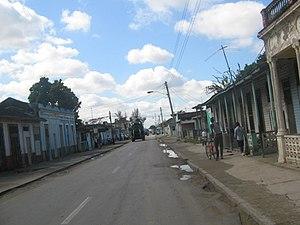
Cruces est une municipalité et une ville de la province de Cienfuegos à Cuba.